Kiwi (store)

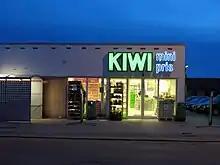
KIWI in Hjørring Denmark

Kiwi Minipris also known as just Kiwi (stylised as KIWI) is a Scandinavian supermarket chain that has over 700 retail outlets in Norway. Kiwi has about 14,000 employees. In addition to premium brands it also carries the private label First Price. In Denmark, Kiwi was a joint venture between NorgesGruppen and Dagrofa.